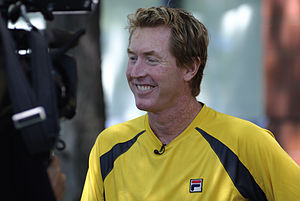
US Open-mesterskabet i herredouble / Vindere
Mark Woodforde vandt titlen tre gange: i 1989, 1995 og 1996.
Herredoublemesterskabet ved US Open i tennis er afviklet hvert år siden 1881. De første mange år til og med 1967 under navnet US National Championships, hvor mesterskabet var forbeholdt amatører. Siden 1968 har turneringen været åben, så både professionelle og amatører kan deltage.